Game

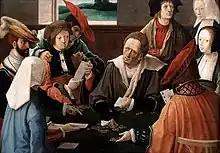
"The Card Players" by Lucas van Leyden (1520) depicting a multiplayer card game

Games are often classified by the components required to play them (e.g., miniatures, a ball, cards, a board and pieces, or a computer). In places where the use of leather is well-established, the ball has been a popular game piece throughout recorded history, resulting in a worldwide popularity of ball games such as rugby, basketball, soccer (football), cricket, tennis, and volleyball. Other tools are more idiosyncratic to a certain region. Many countries in Europe, for instance, have unique standard decks of playing cards. Other games, such as chess, may be traced primarily through the development and evolution of their game pieces.